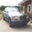
Label: automobile